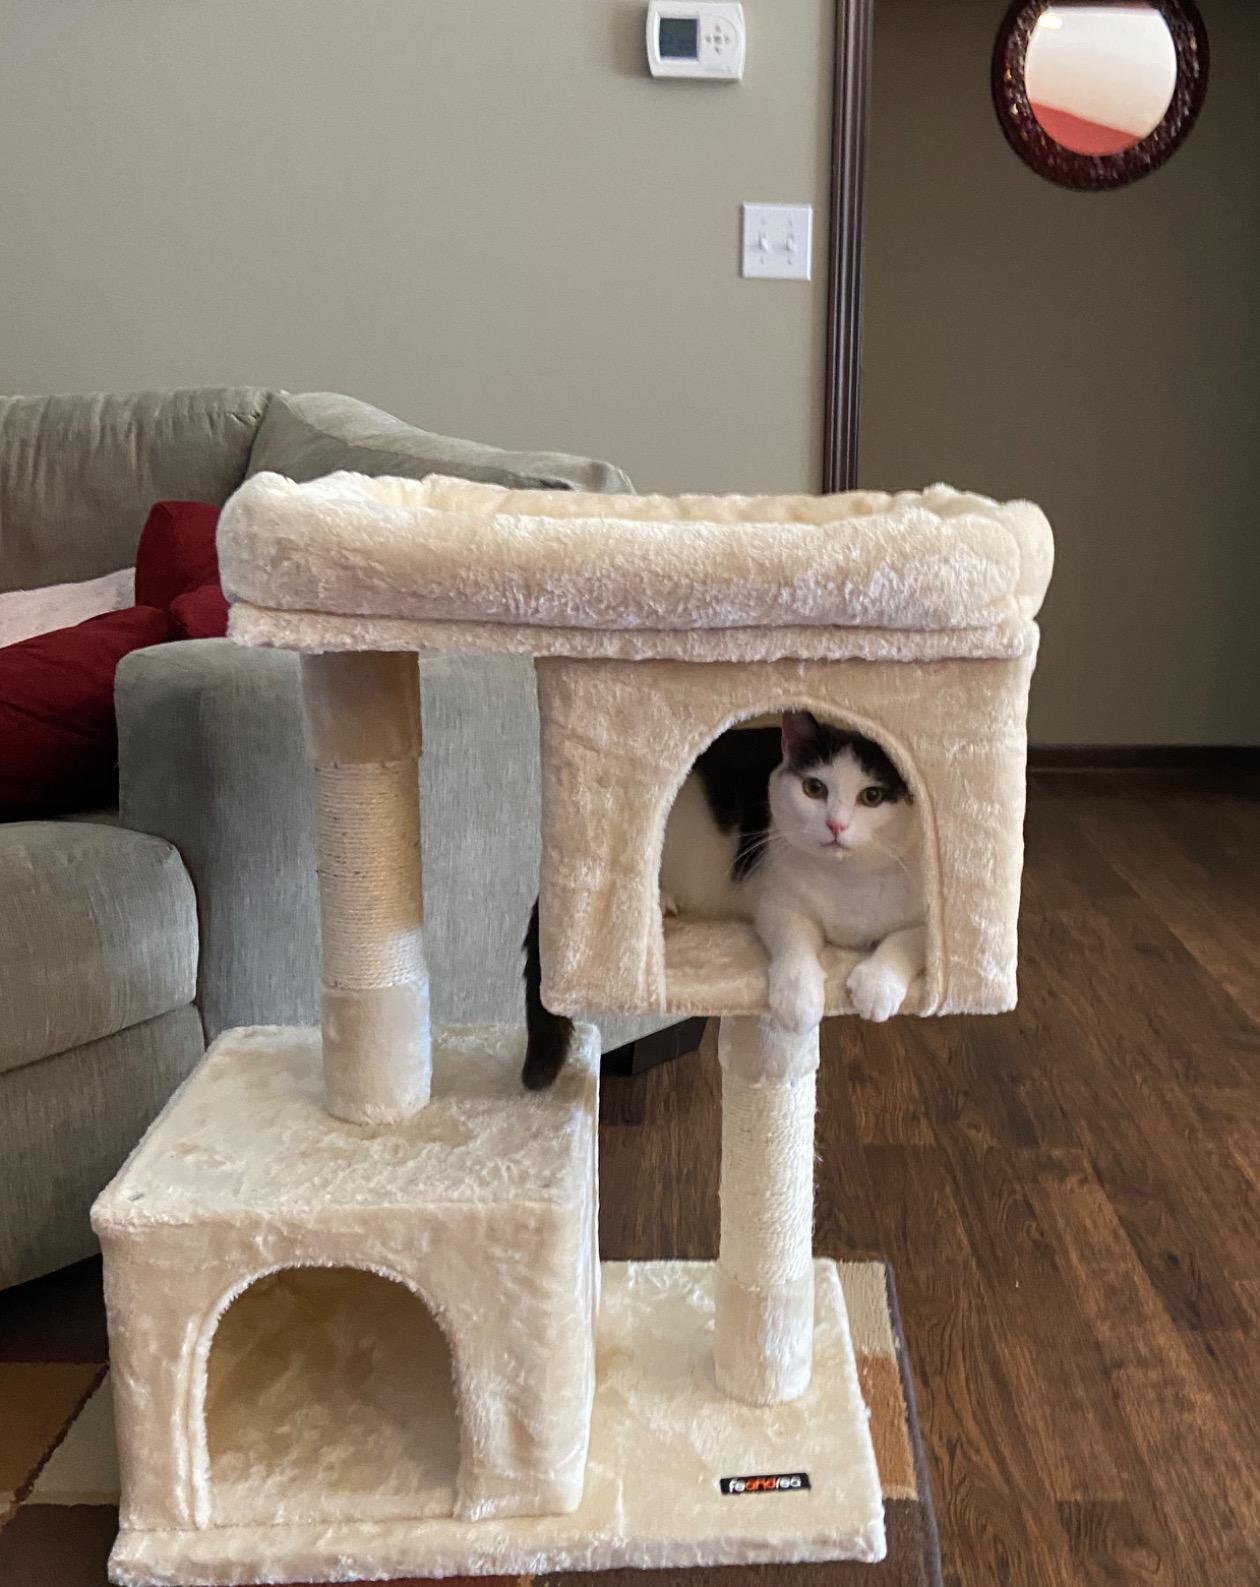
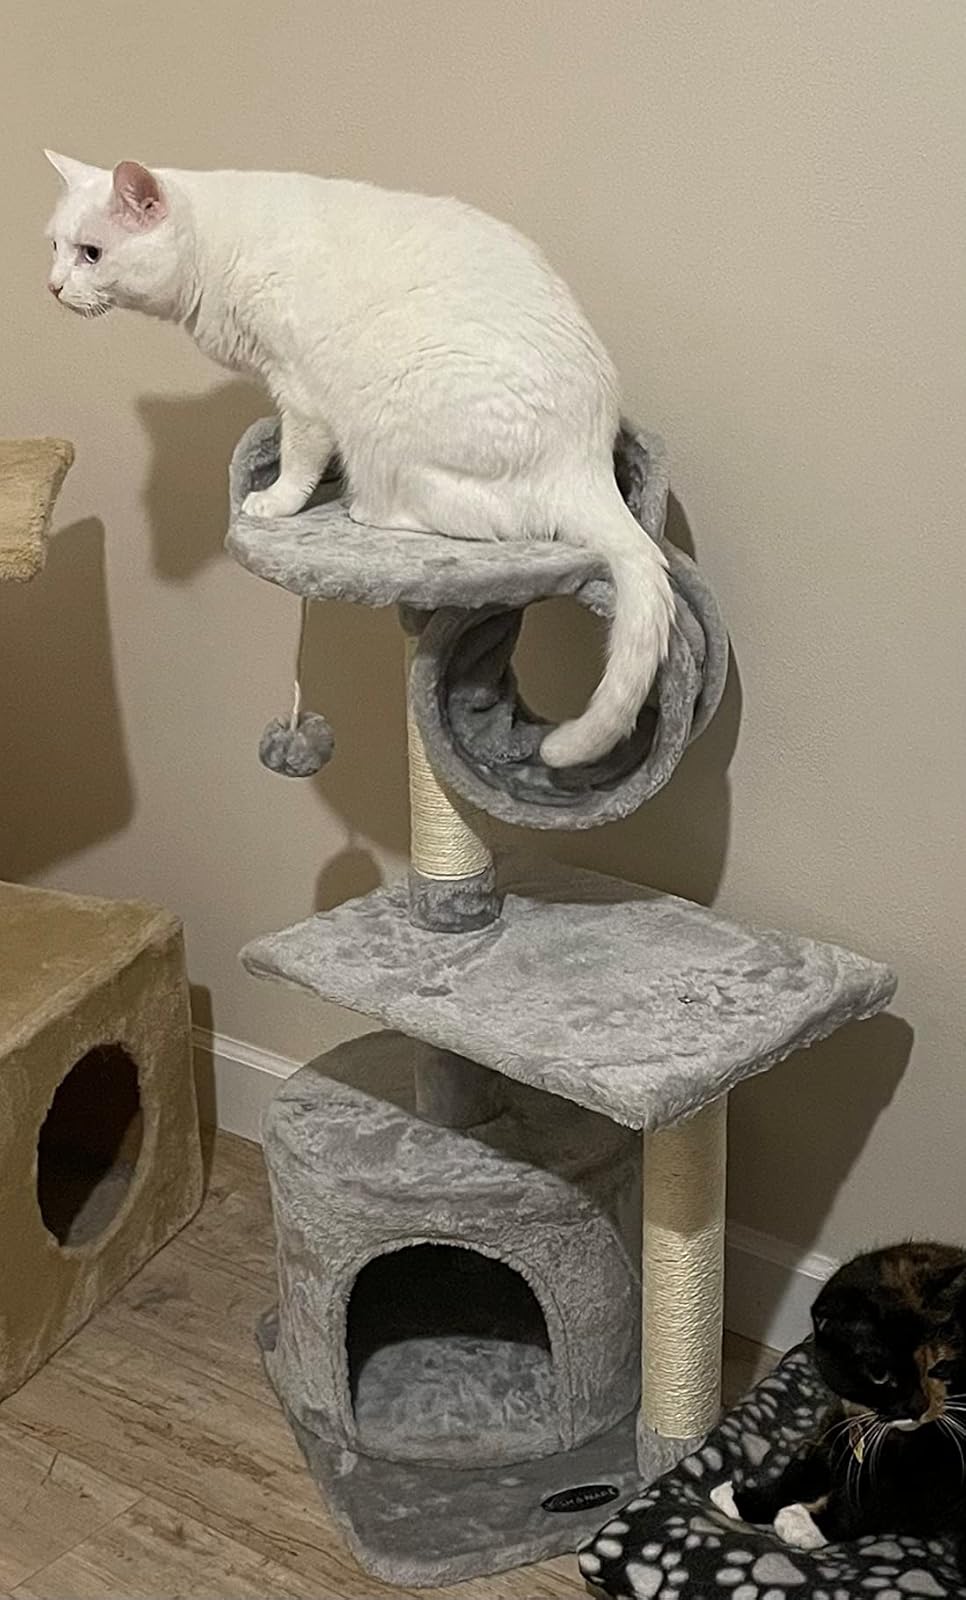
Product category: items_cat tree
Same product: no